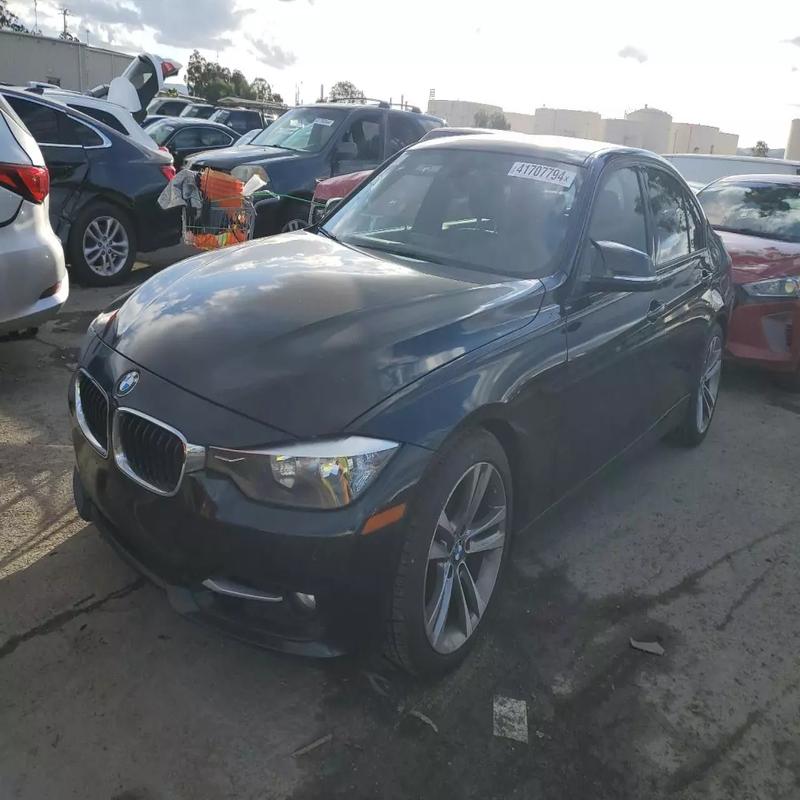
Aucun dommage détecté.
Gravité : aucun